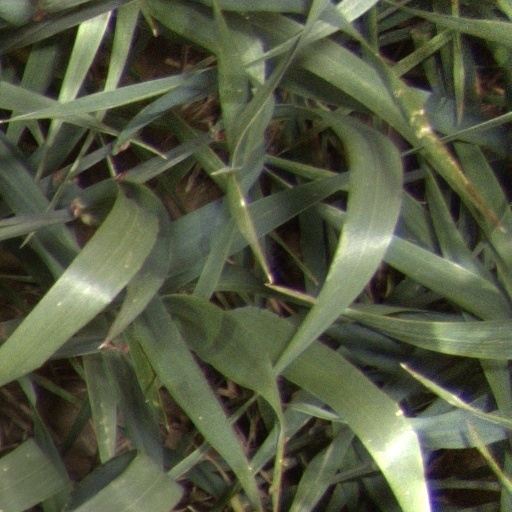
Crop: wheat